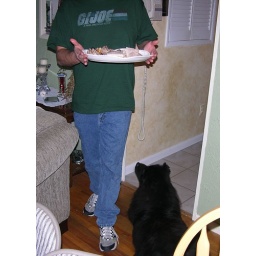
dog watches a plate of meat go by